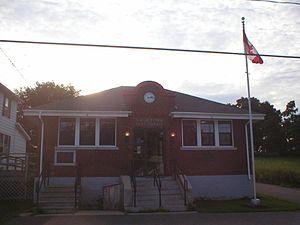
Gagetown est un village du comté de Queens situé au sud du Nouveau-Brunswick. Il est construit sur le site de Grimrose, un village acadien détruit le 4 novembre 1758 durant la Déportation des Acadiens. Le village a donné son nom à la base des Forces canadiennes Gagetown, qui est en fait centrée à Oromocto.